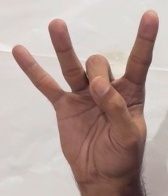
ASL sign: 8